Arthur Porritt, Baron Porritt

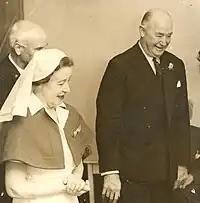
Sir Arthur Porritt visits Levin War Veterans Home on 23 July 1969.

In 1967 Porritt returned to New Zealand to be appointed by the Queen on the advice of Prime Minister Keith Holyoake as the 11th Governor-General of New Zealand, and the first to be born in New Zealand. His term marked a turning point in the country's constitutional history: his successors have all been New Zealanders (although one of his predecessors, Lord Freyberg, moved to New Zealand when he was two). An earlier Gallup poll for the "Auckland Star" newspaper found 43 per cent of respondents preferred Britons for the role, while 41 per cent favoured New Zealanders and 6 per cent candidates from other Commonwealth countries. Newspapers at the time welcomed the appointment, the "Greymouth Star" saying that it was "an acknowledgement of New Zealand's maturity."